Molecule

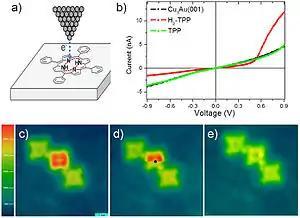
Hydrogen can be removed from individual HTPP molecules by applying excess voltage to the tip of a scanning tunneling microscope (STM, a); this removal alters the current-voltage (I-V) curves of TPP molecules, measured using the same STM tip, from diode like (red curve in b) to resistor like (green curve). Image (c) shows a row of TPP, HTPP and TPP molecules. While scanning image (d), excess voltage was applied to HTPP at the black dot, which instantly removed hydrogen, as shown in the bottom part of (d) and in the rescan image (e). Such manipulations can be used in single-molecule electronics.

Molecular spectroscopy deals with the response (spectrum) of molecules interacting with probing signals of known energy (or frequency, according to the Planck relation). Molecules have quantized energy levels that can be analyzed by detecting the molecule's energy exchange through absorbance or emission.